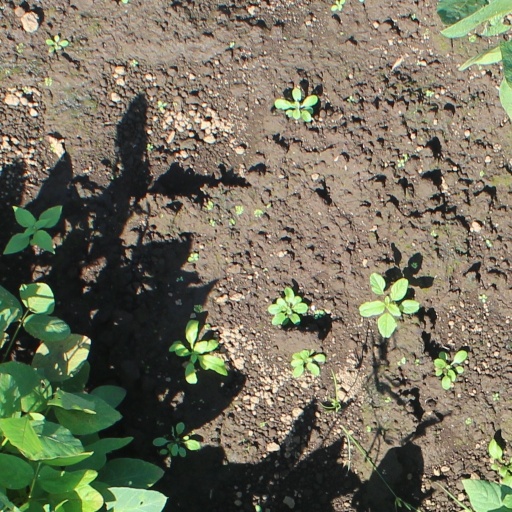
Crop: soybean